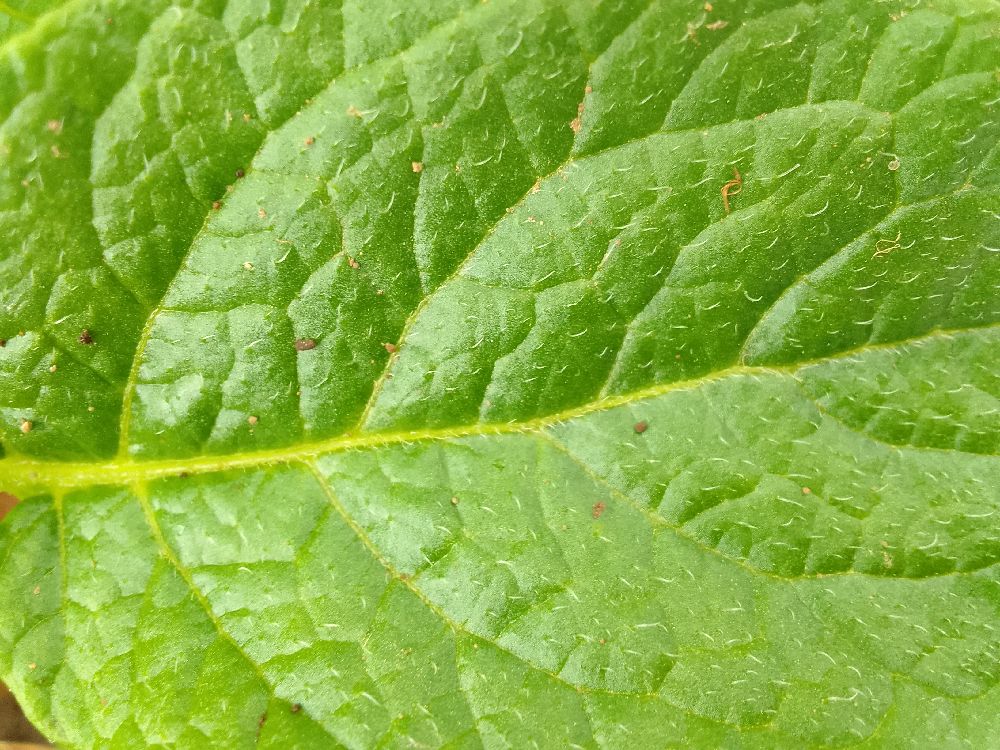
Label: Healthy